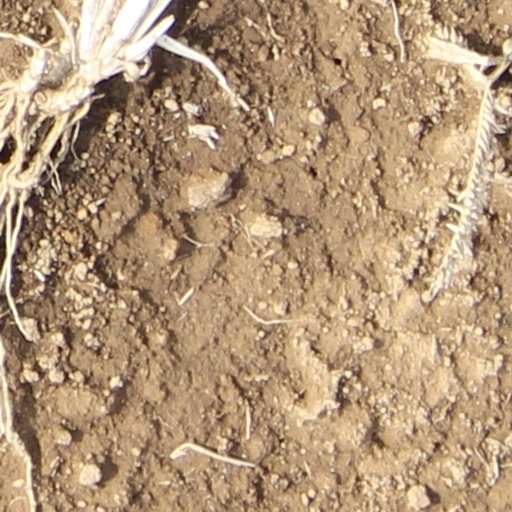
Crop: wheat